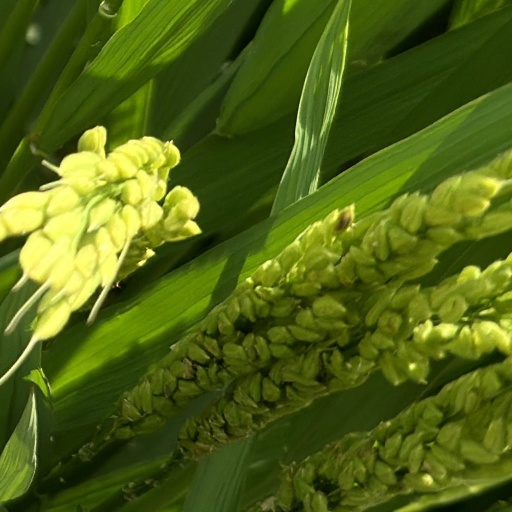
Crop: rice